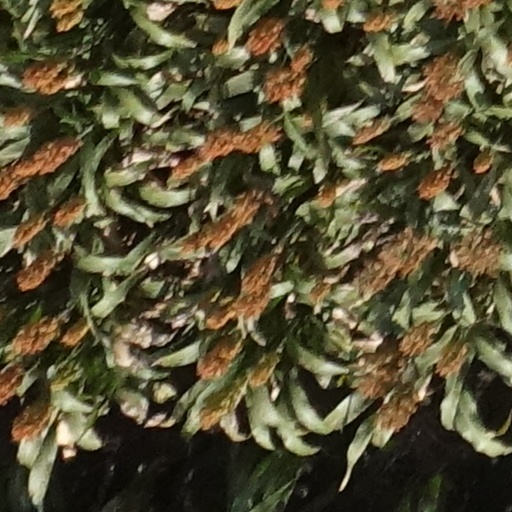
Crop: sorghum